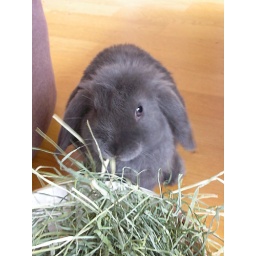
Ash looking cute by his bowl of hay